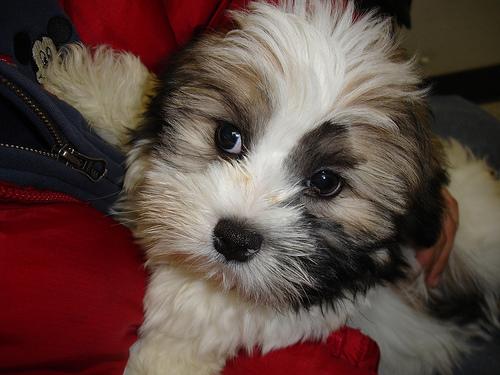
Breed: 215-n000038-Lhasa